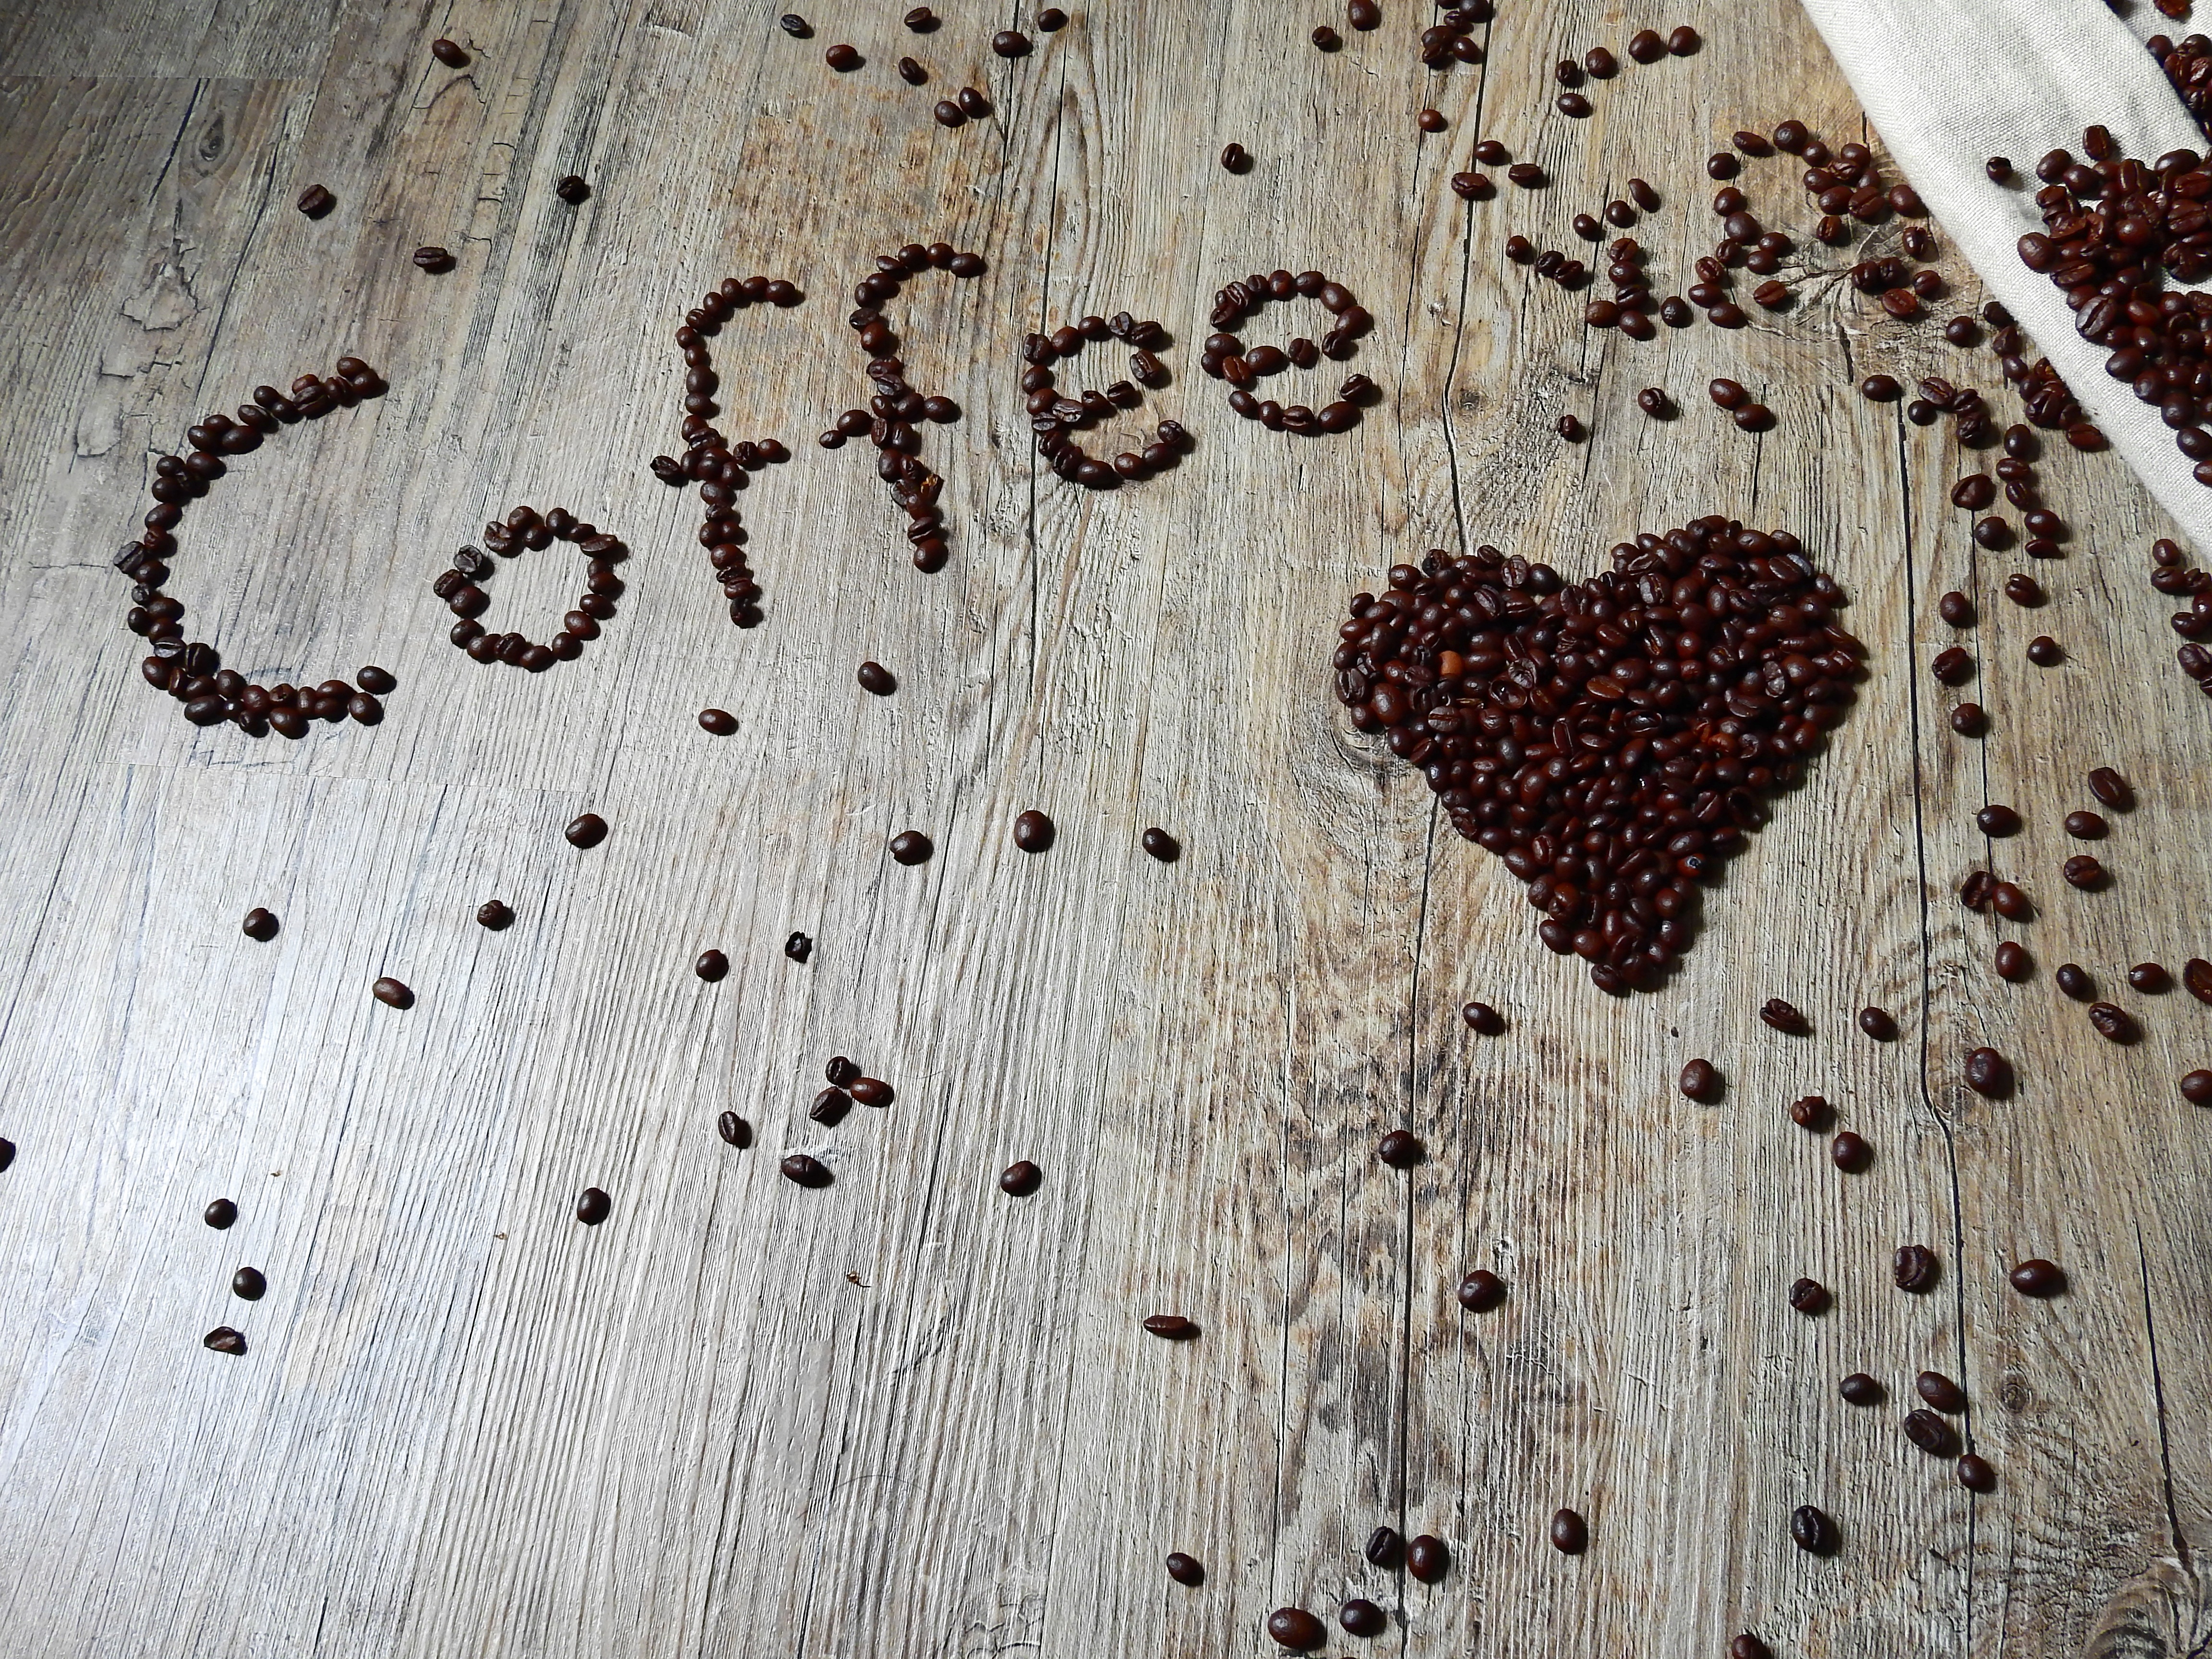
coffee, texture, leaf, love, heart, pattern, drink, material, circle, caffeine, hot drink, textile, art, design, passion, organ, roasting, beans, beverages, roasted, coffee beans, flooring